Skiathos

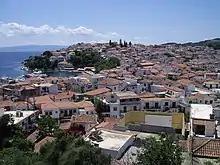
Skiathos town

The main paved road runs along the southeastern stretch of the island with several narrow dirt roads branching off towards the interior and the northern coast. Farmland exists around the major settlements on the island.